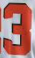
Number: 3